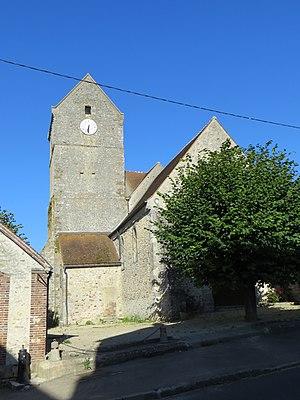
Vue générale de l'église
Courgivaux est une commune française, située dans le département de la Marne en région Grand Est.